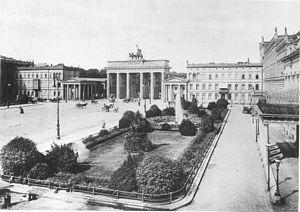
Max Liebermann est un peintre et graveur allemand né le 20 juillet 1847 à Berlin et mort le 8 février 1935, dans la même ville. Il a été contemporain du mouvement impressionniste, sans s'y associer.